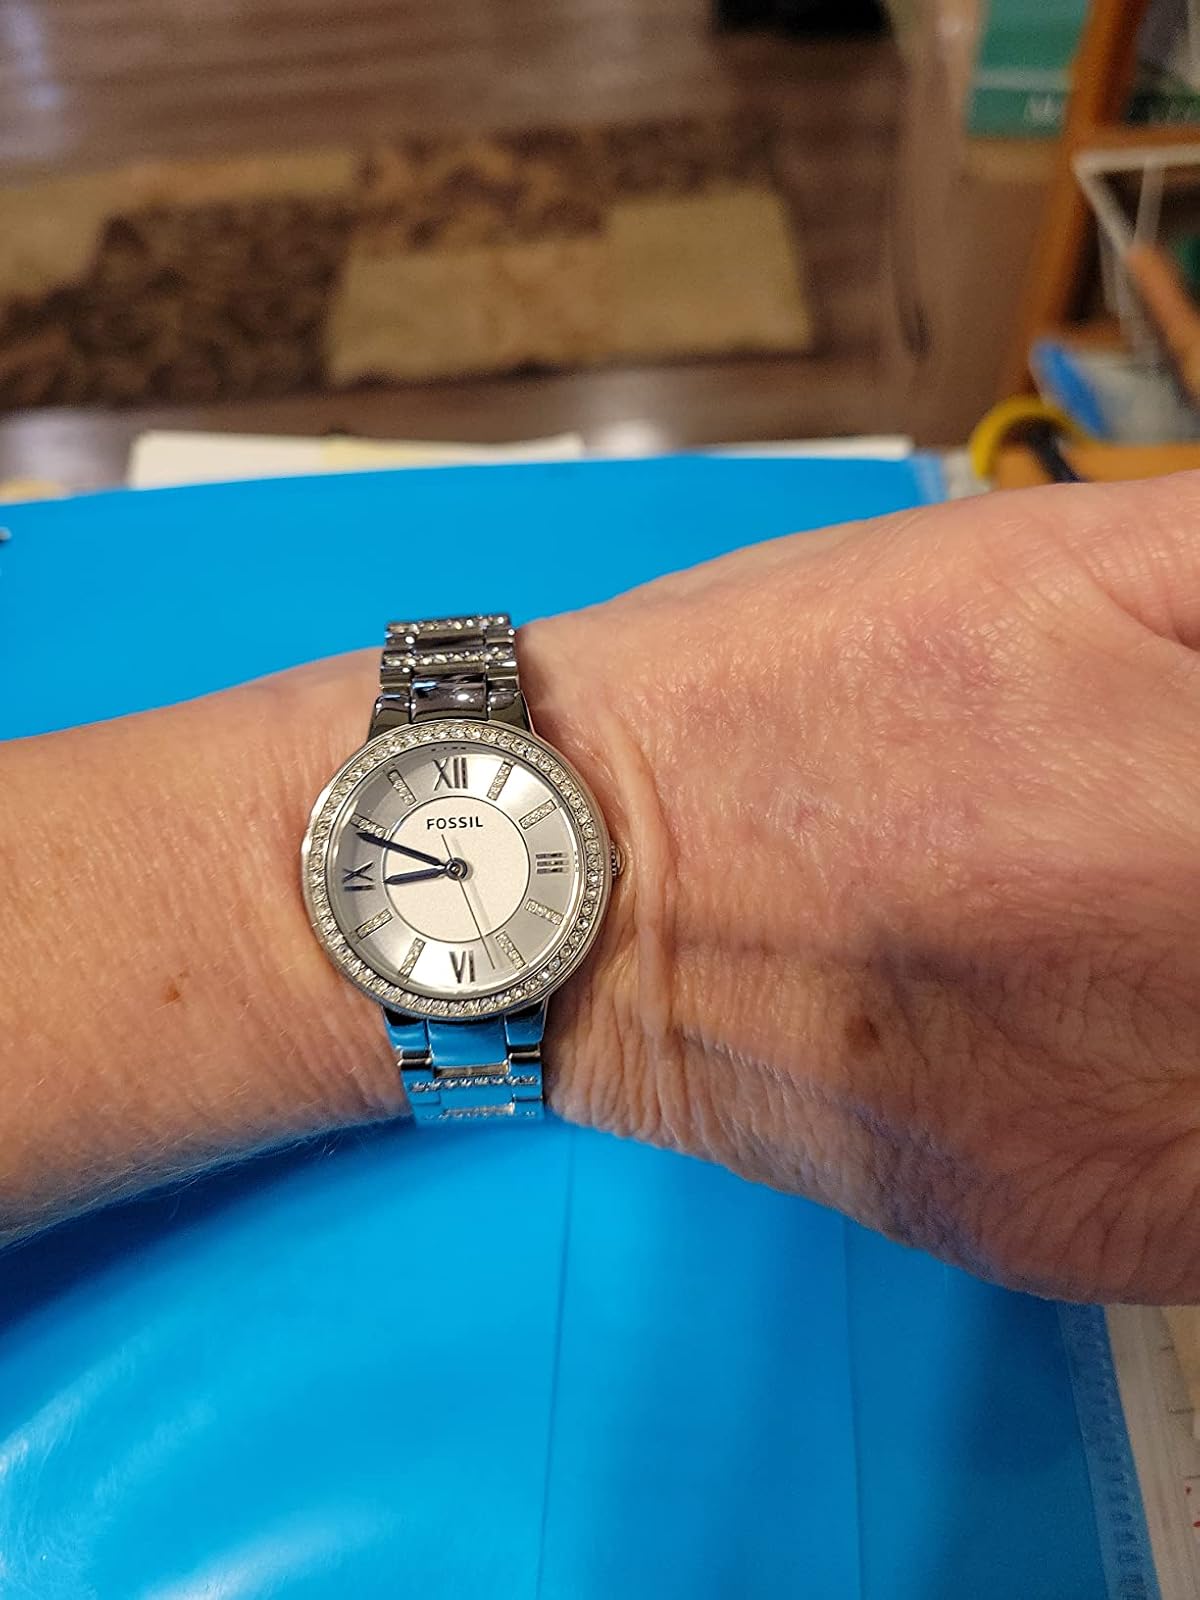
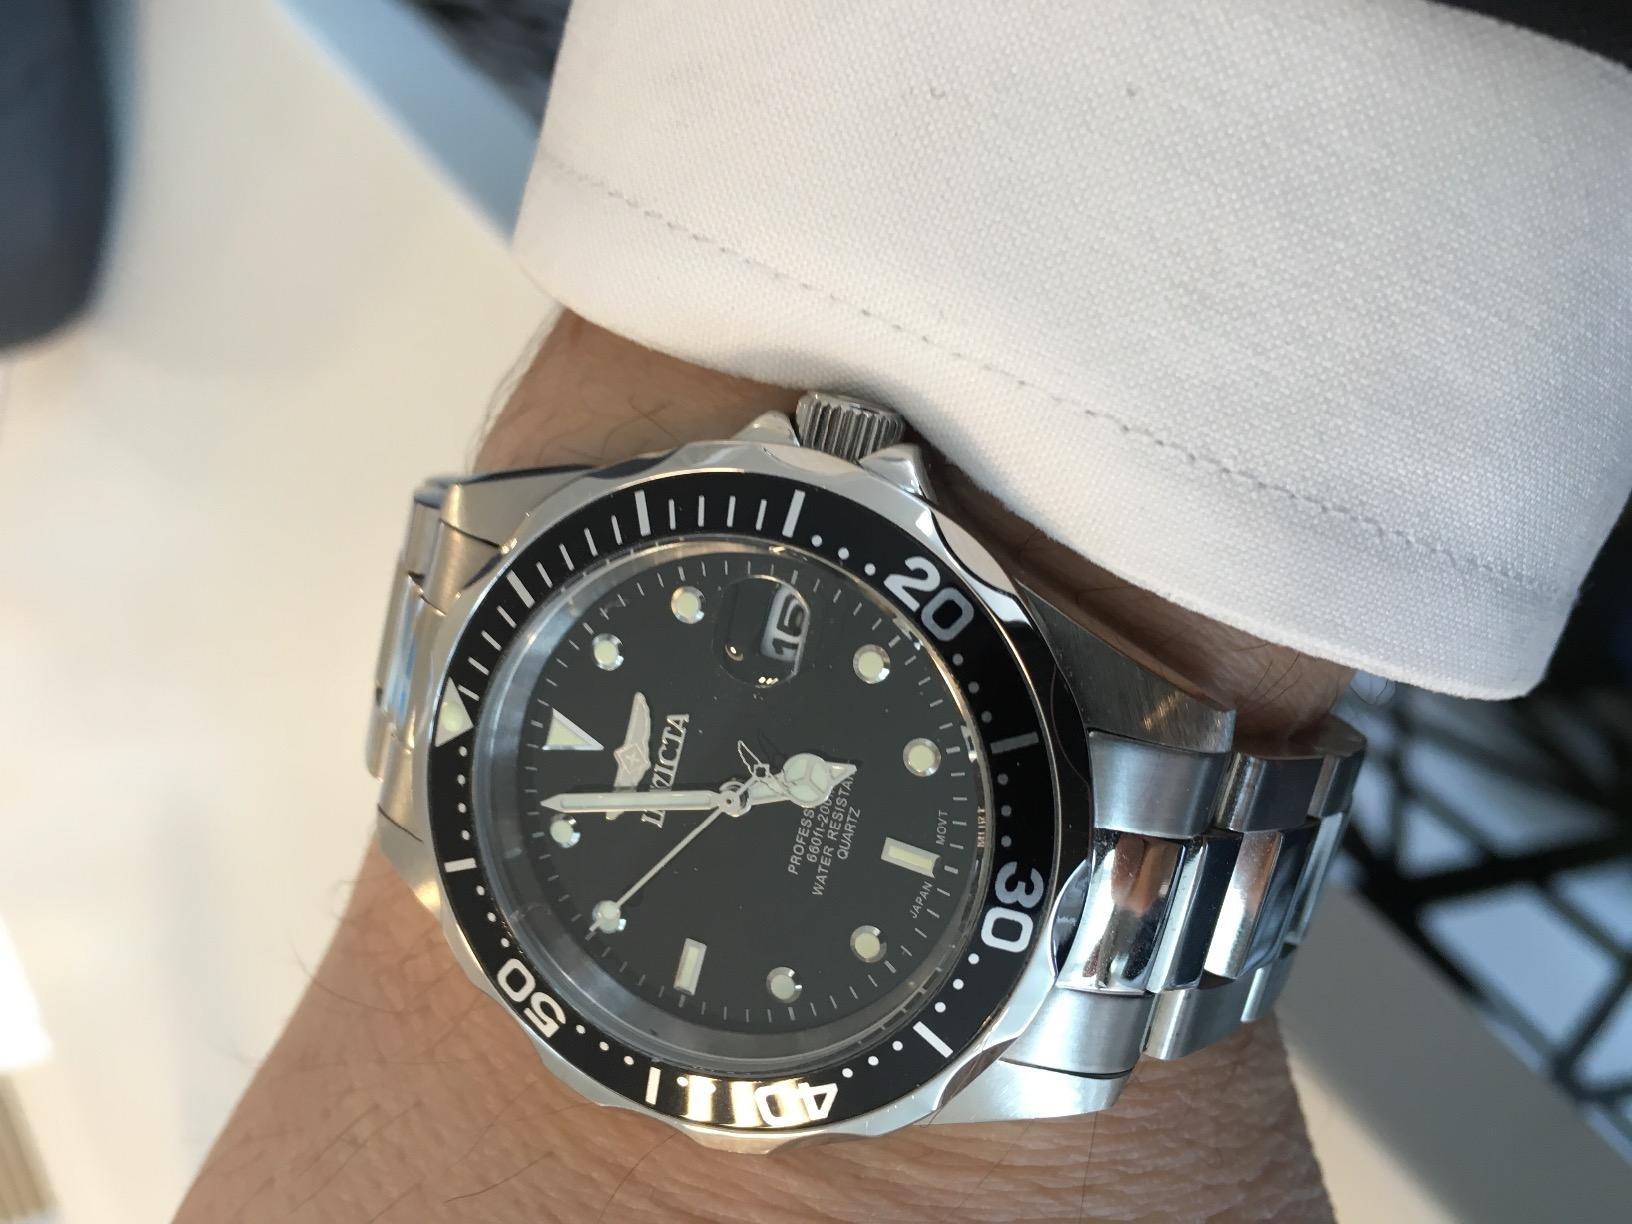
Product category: accessories_watch
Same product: no